Alonso de Villegas

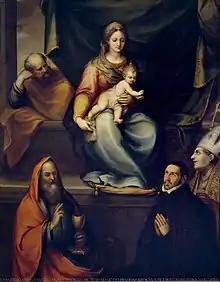
Blas de Prado: "La Sagrada Familia con San Ildefonso, San Juan Evangelista y el maestro Alonso de Villegas", Museo Nacional del Prado, oil on canvas, 209 x 165 cm. The only autographed work by the painter, signed in 1589.

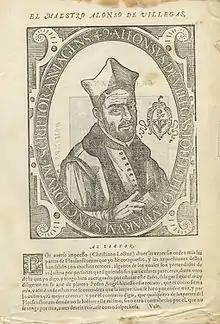
Pedro Ángel: Portrait of Alonso de Villegas at the age of 49. "Flos sanctorum", Toledo, 1588. Universidad de Salamanca, Biblioteca General Histórica. The footnote, entitled "To the reader" is written by Villegas himself, and it reads "to eliminate the damage [of many pirated copies], I enlisted the diligent silverworker Pedro Ángel to create this portrait of me, which is like my own signature, and as such anywhere it appears the image will be understood that the portrait was created at my request.

Alonso de Villegas Selvago, also known as Selvago, which may also have been a second surname, of Genovese origin (Toledo, 1533 - "ib"., January 23, 1603) was a Spanish ecclesiastic and writer.